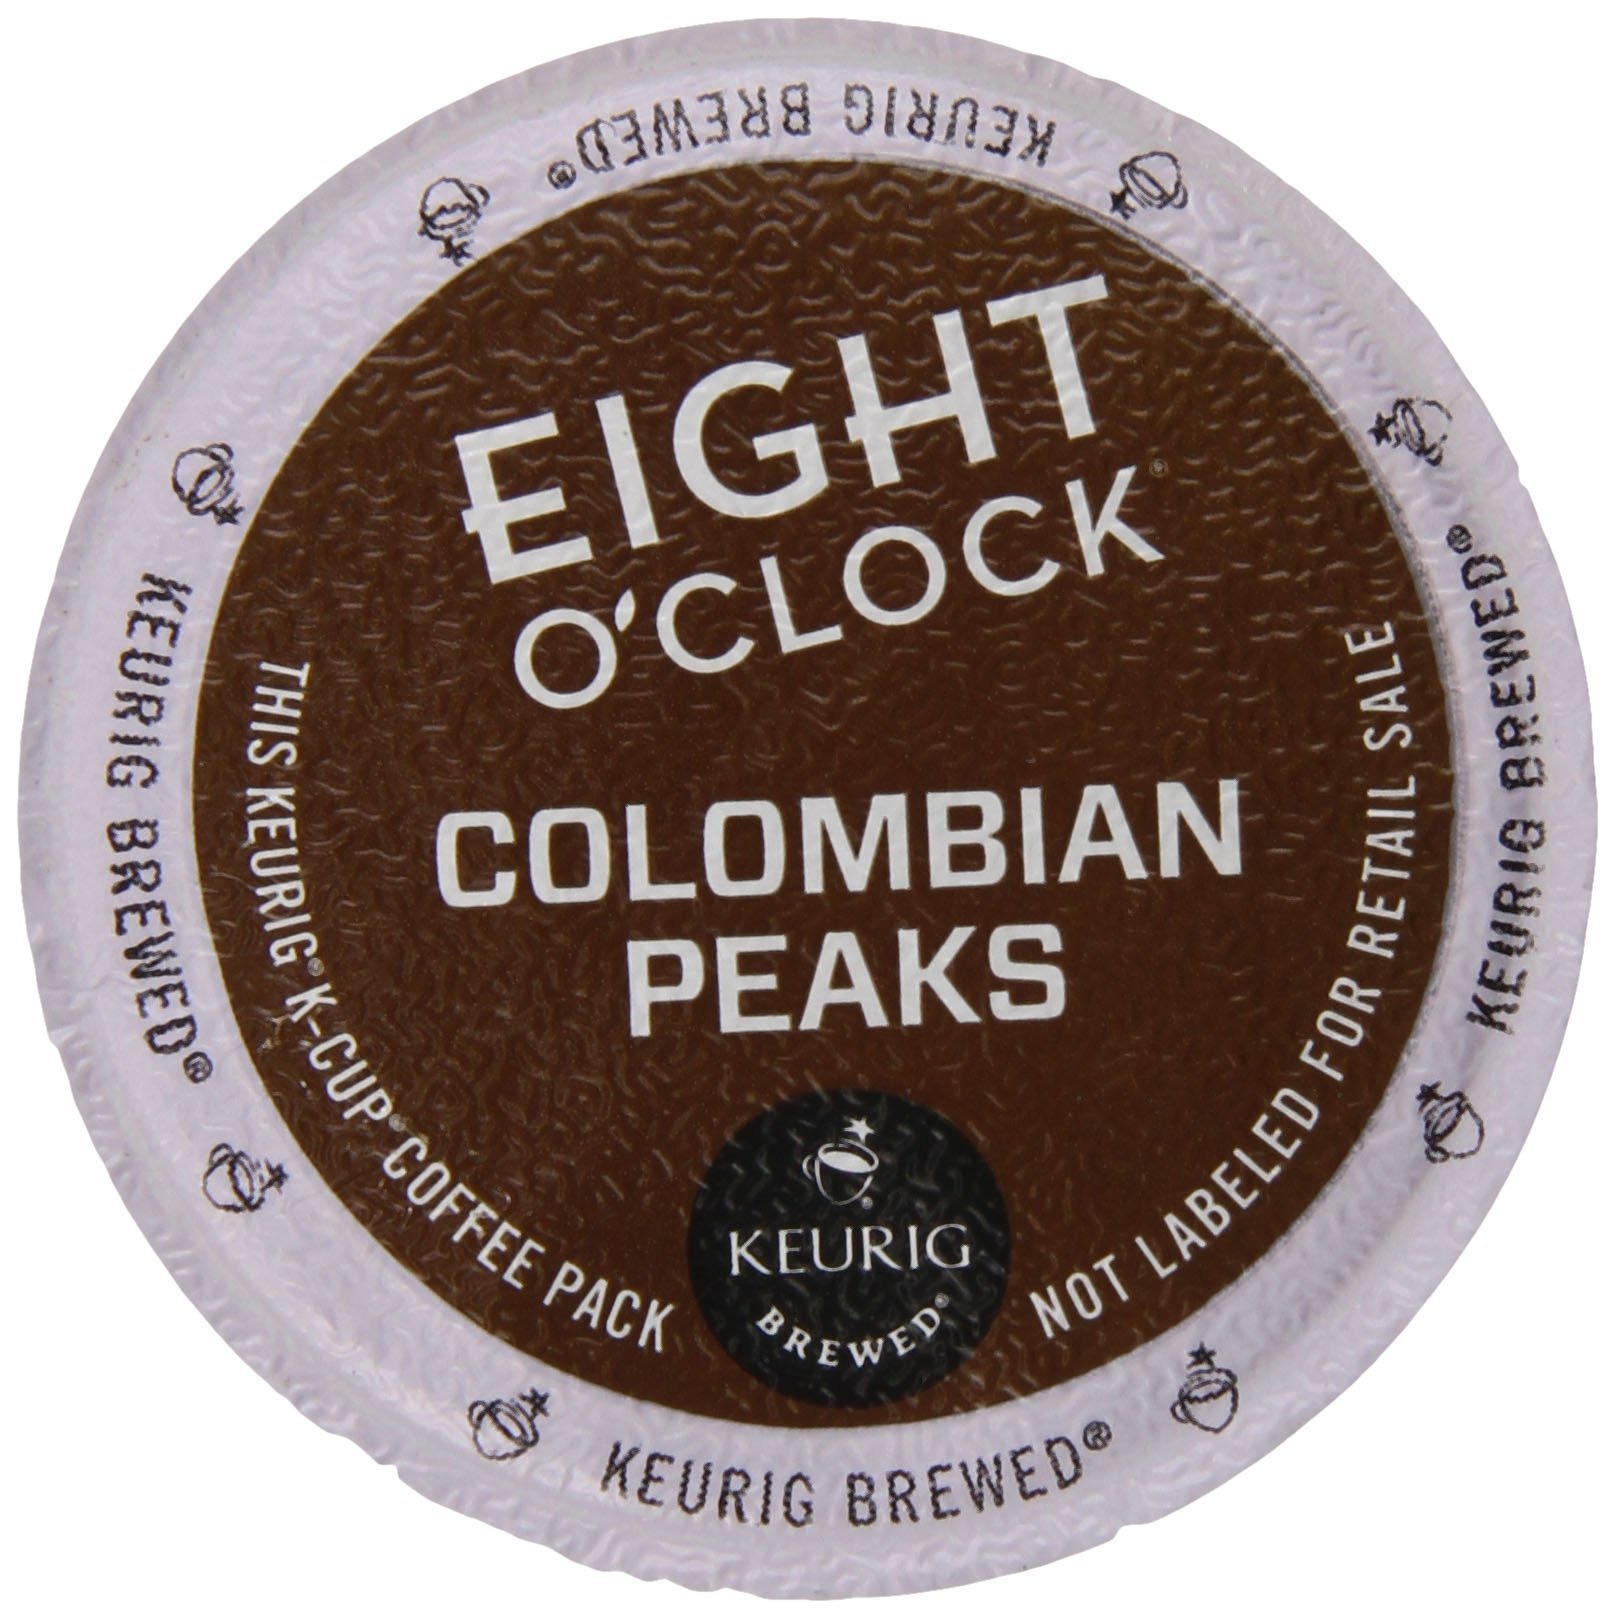
Item Name: Eight O Clock Coffee, Colombian Peaks, 192 Count
Bullet Point 1: Full-bodied 100% Arabica coffee with a lingering sweet finish
Bullet Point 2: Features a rich aroma that can only be produced in Colombia’s rich volcanic soil
Bullet Point 3: 192 K-Cups
Product Description: America's original gourmet coffee, and the country's #1 whole bean coffee, has been delighting coffee lovers for over 150 years. Now that same smooth, rich, delicious coffee is as close as your Keurig brewer. With one touch of a button, you can enjoy the 100% premium Arabica beans that have been carefully selected and expertly roasted just for you. With single cup convenience, anytime is the right time for Eight O'Clock Coffee.
Value: 192.0
Unit: Count

Price: 23.525